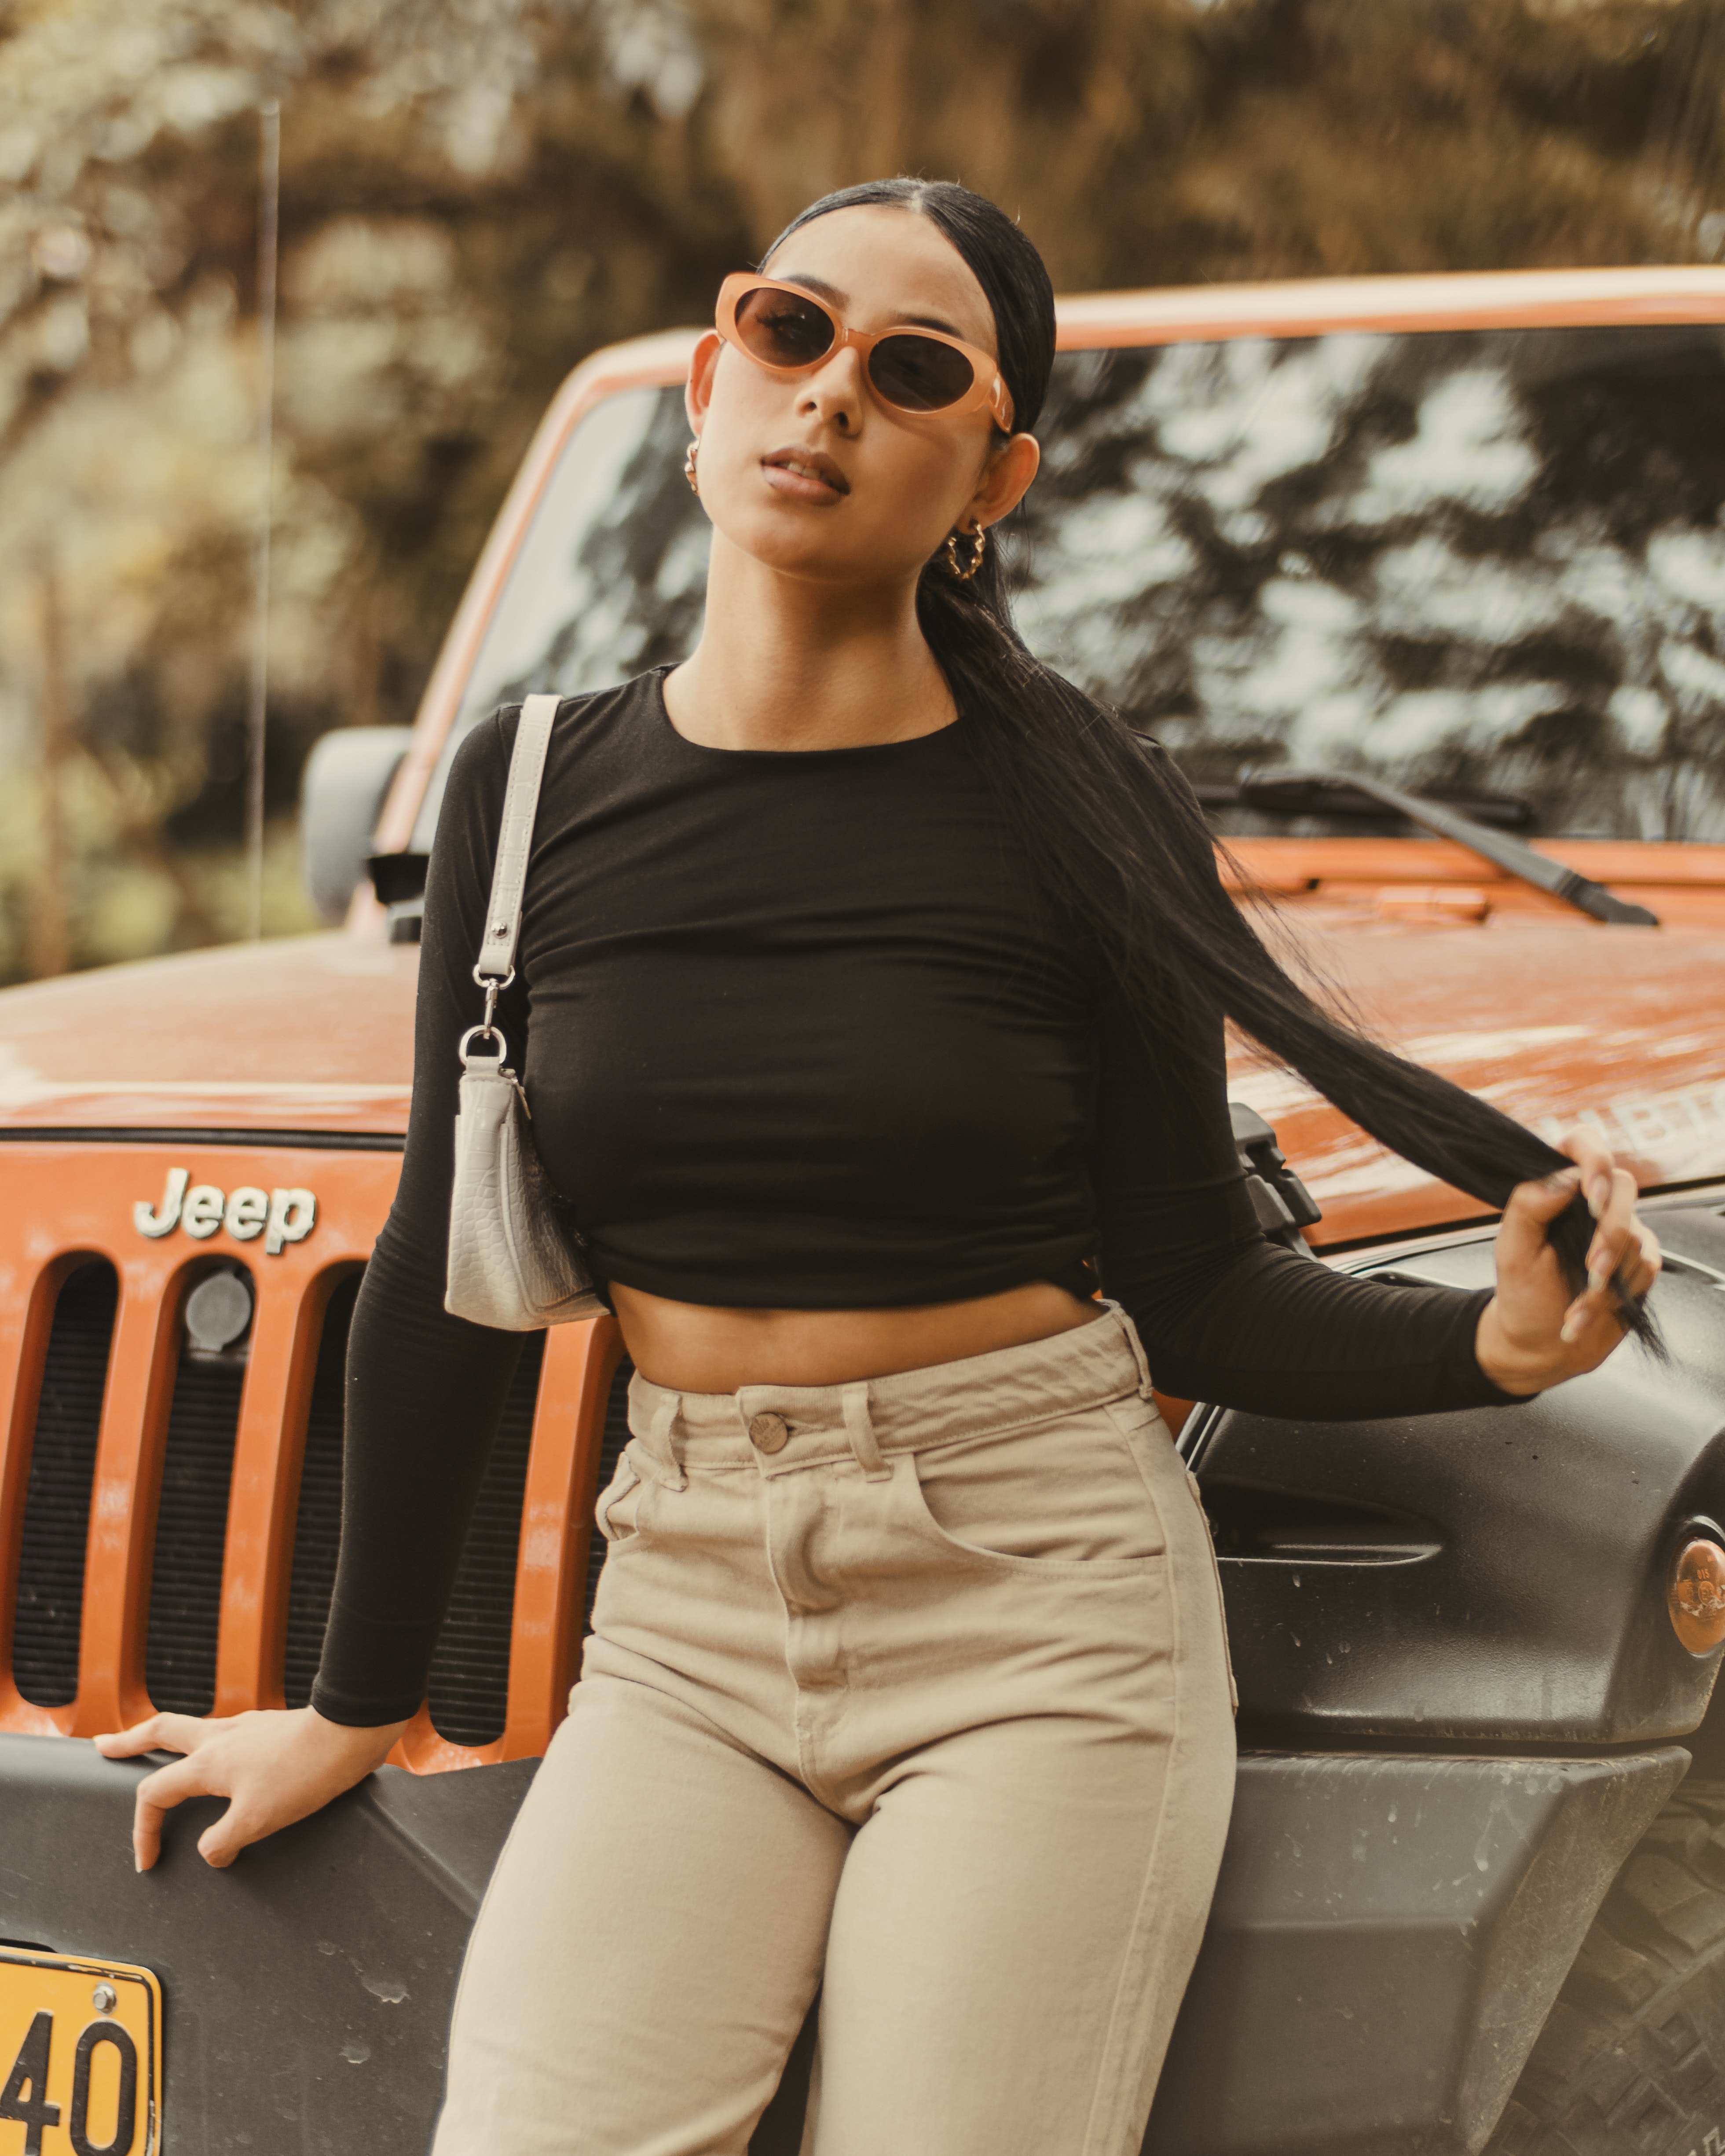
woman, glasses, outerwear, hairstyle, shoulder, white, hood, car, sunglasses, eyewear, vision care, automotive design, goggles, human body, neck, waist, sleeve, bag, standing, Luggage and bags, style, thigh, sportswear, cool, denim, fashion design, blazer, personal luxury car, t shirt, long hair, fashion model, handbag, human leg, vehicle door, electric blue, automotive exterior, belt, blond, formal wear, brown hair, trunk, motor vehicle, bumper, fashion accessory, leather, abdomen, fur, jewellery, street, pocket, top, aviator sunglass, road, necklace, luxury vehicle, photo shoot, sitting, model